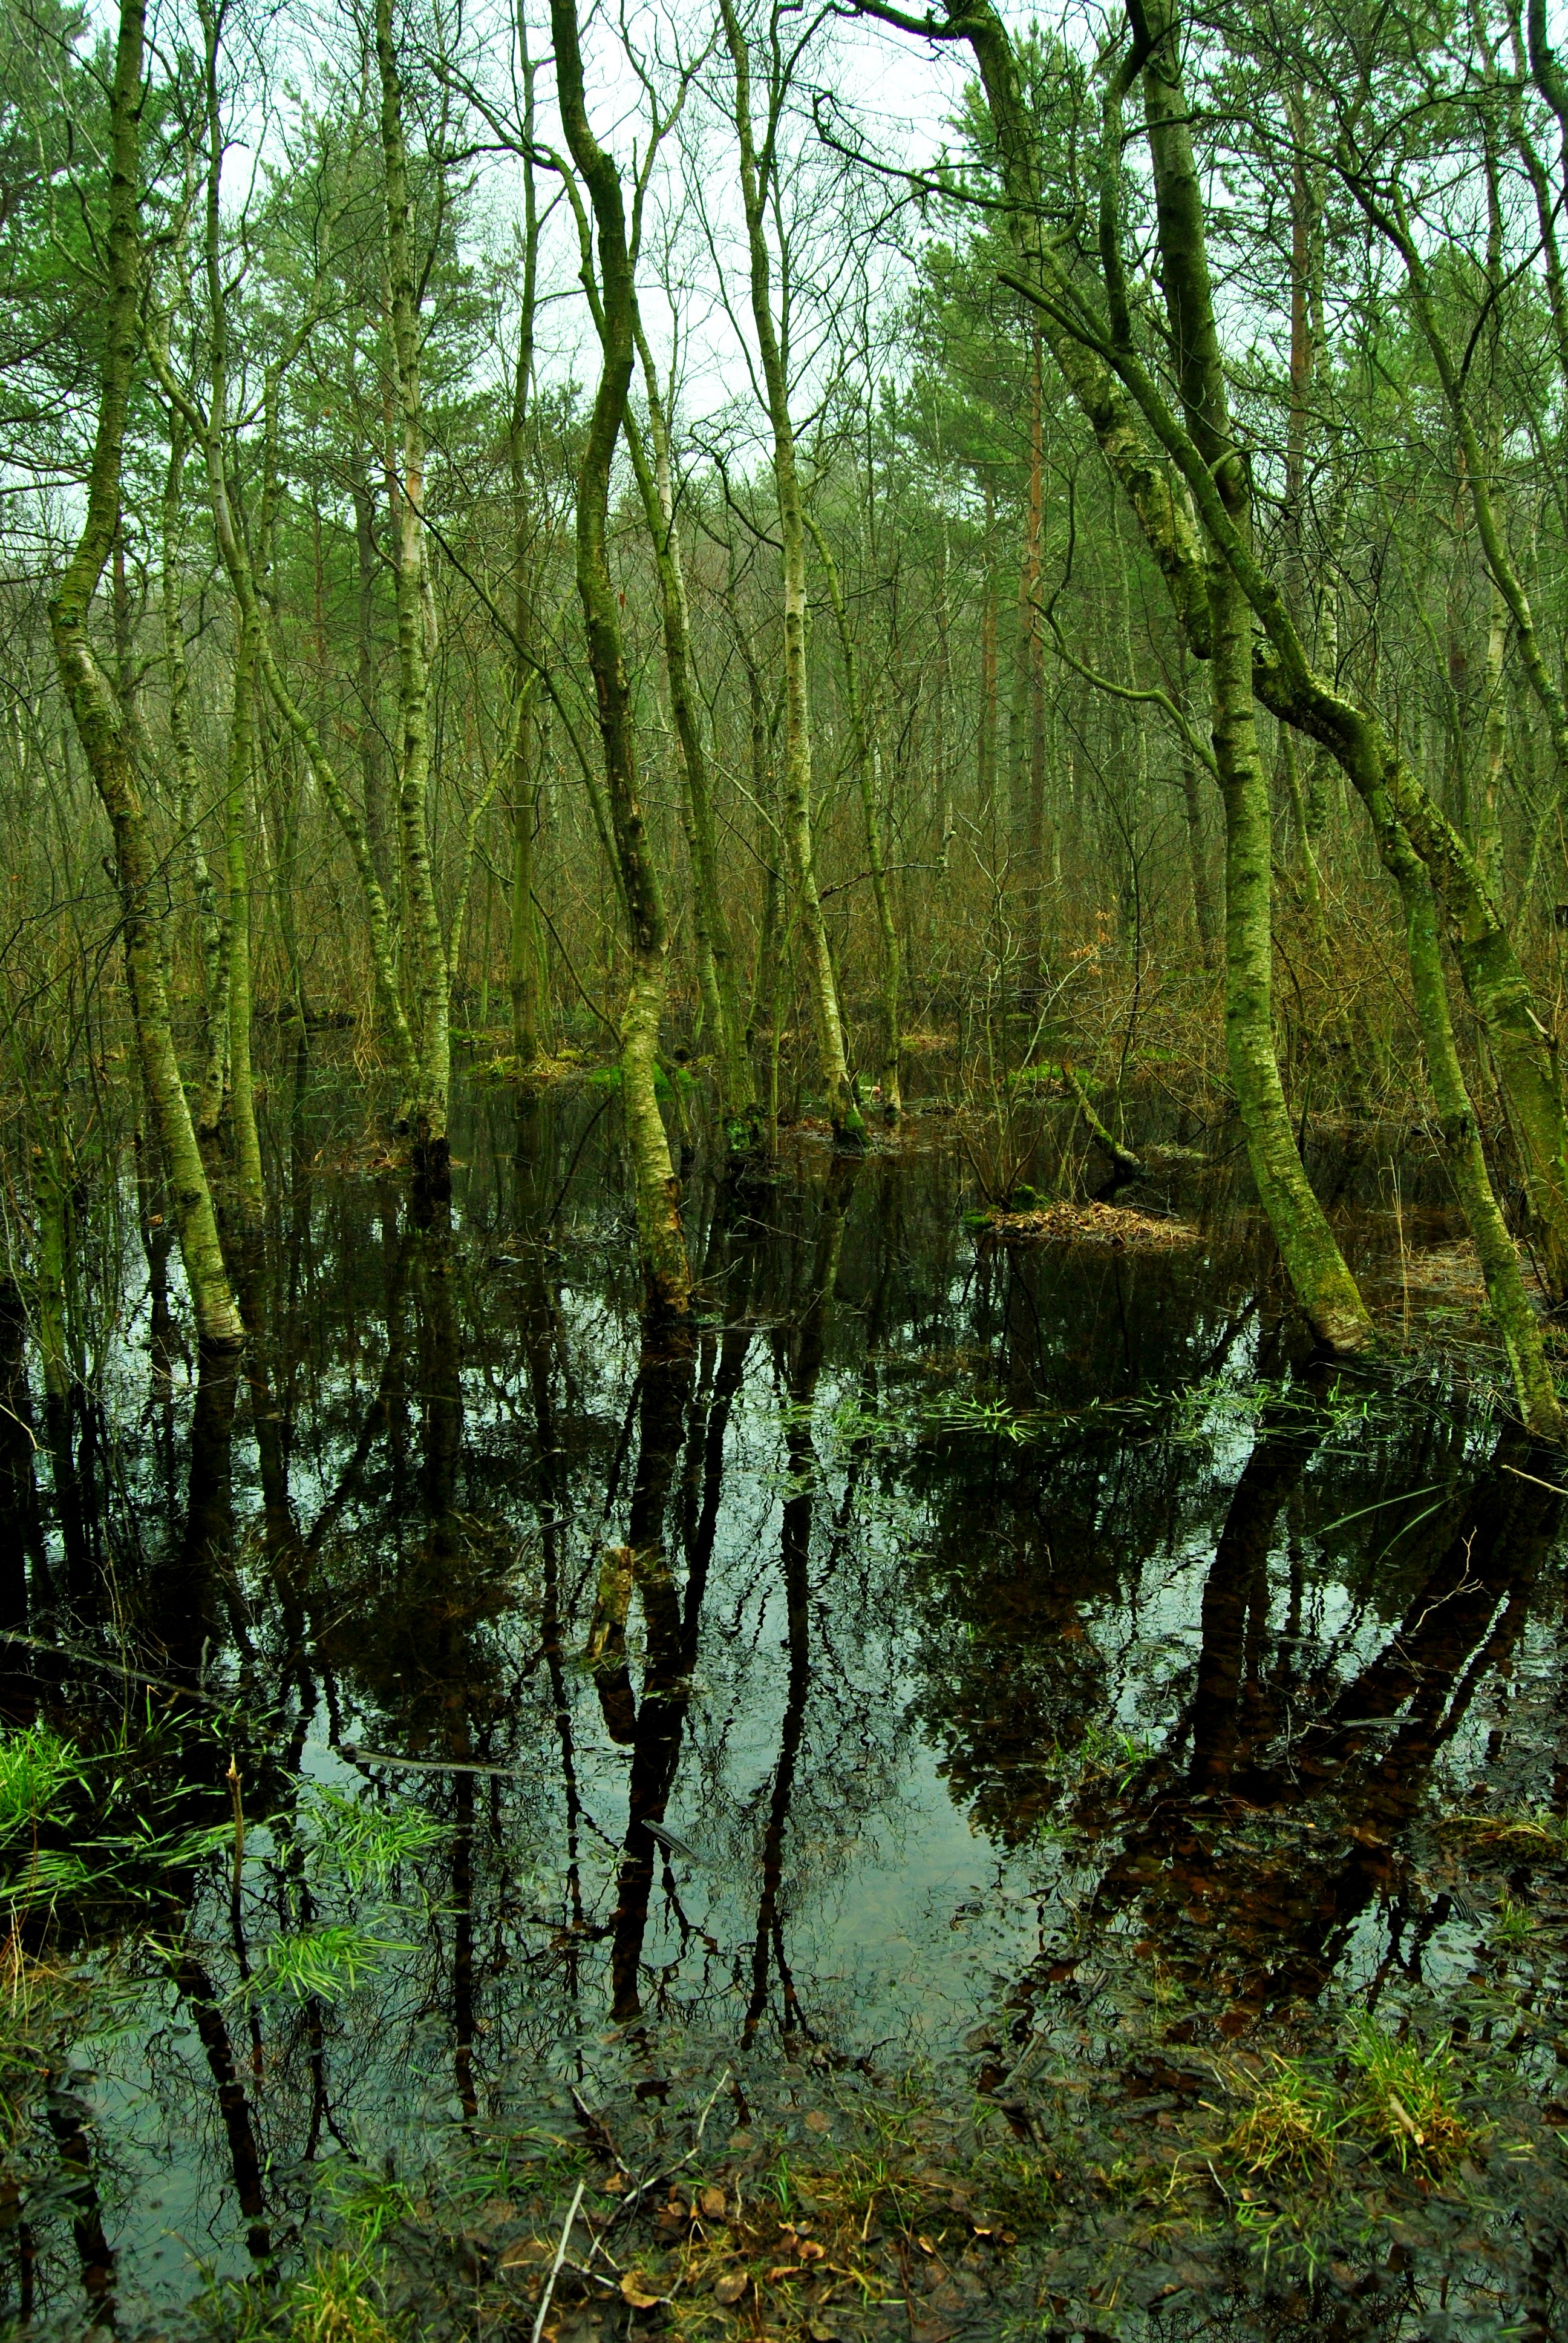
natural, tree, natural environment, natural landscape, forest, nature, vegetation, nature reserve, riparian forest, green, Northern hardwood forest, swamp, old growth forest, biome, tropical and subtropical coniferous forests, plant, temperate broadleaf and mixed forest, woody plant, woodland, wetland, valdivian temperate rain forest, marsh, bayou, bank, jungle, floodplain, temperate coniferous forest, reflection, watercourse, terrestrial plant, plant community, grass, branch, rainforest, riparian zone, trunk, spruce fir forest, bog, pond, river, grove, deciduous, state park